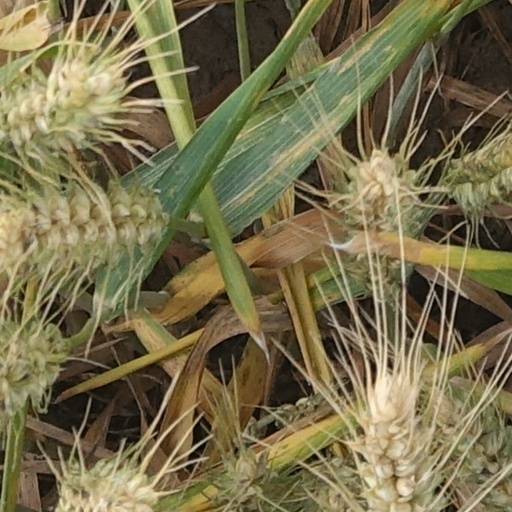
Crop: wheat